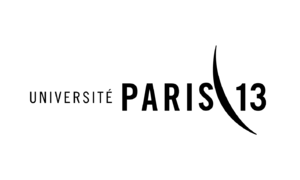
L’université Paris-XIII, de nom d’usage Université Sorbonne Paris Nord est une université pluridisciplinaire installée au nord de Paris, sur les communes de Villetaneuse, Saint-Denis, La Plaine Saint-Denis, Bobigny et d'Argenteuil.